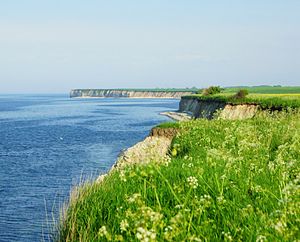
Grenaa / Geografi / Natur
Sangstrup Klint nord for Grenaa.
Sangstrup Klint forsommer
Grenaa eller Grenå er en havneby og købstad i Østjylland med 14.437 indbyggere. Byen er Djurslands største by og har en havn med færgeruter til Anholt i Kattegat og den hallandske by Halmstad i Sverige. Byen er desuden også den østligste by i Jylland. Fra Grenaa er der ca. 18 kilometer til Bønnerup Strand, 31 kilometer til Ebeltoft, 34 kilometer til Rønde, 55 kilometer til Randers og ca. 60 kilometer til Aarhus.